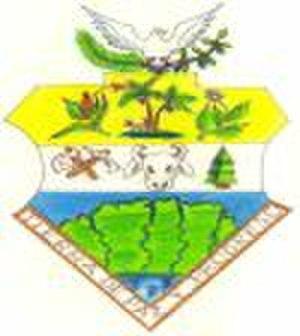
Galán est une municipalité colombienne située dans le département de Santander.